Giro di Lombardia

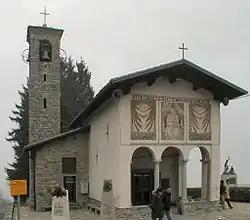
Church of "Madonna del Ghisallo".

The race soon became a fixture as the closing race of the Italian and European cycling season. It was renamed "Giro di Lombardia" in 1907. After the pioneering years, the race was dominated alternately by Frenchman Henri Pélissier and local heroes Gaetano Belloni and Costante Girardengo, all winning the race three times.